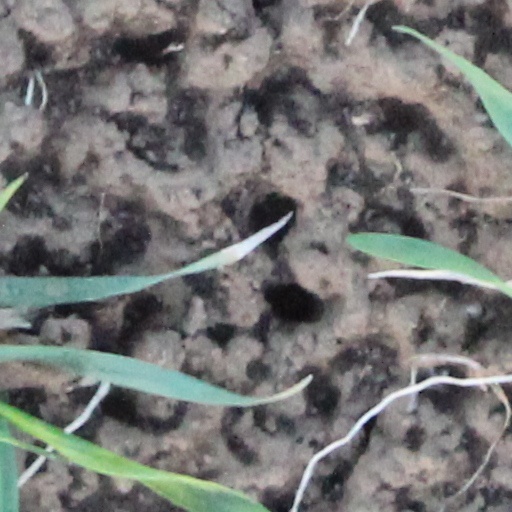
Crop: wheat